Fazang

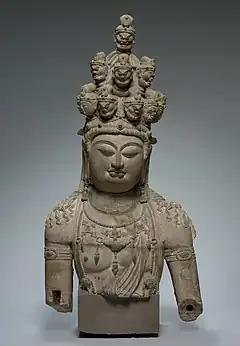
A Tang dynasty statue of Eleven-headed Guanyin bodhisattva

Fazang, and the Huayan tradition as a whole, venerate a particular understanding of the universe as being the very body of the supreme cosmic Buddha Vairocana (whose name means "The Illuminator"). Vairocana's body is an infinite one that comprises the entire universe. Vairocana's light permeates all phenomena in the cosmos, his life is infinite and there is no place in the universe where Vairocana's teachings and manifestations are not present. Vairocana is also equated with the ultimate principle (li), and as such, Vairocana is "the substance underlying phenomenal reality" according to Francis Cook. Furthermore, this ultimate reality is immutable and yet it changes according to conditions, and emanates everything in the phenomenal world. It is thus both unchanging and also interdependent (and therefore empty) and dynamic. Vairocana's immutability is its transcendental aspect, while its conditioned nature is its immanent aspect. Cook has called this view of an all pervasive cosmic Buddha "pan-Buddhism", since it holds that everything is the Buddha and the Buddha is omnipresent in all things.